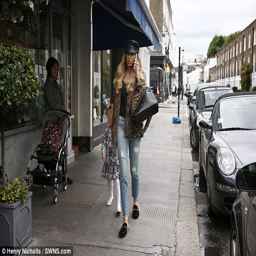
on the phone : tourist attraction was a woman on a mission as she strolled along